Lars Westman

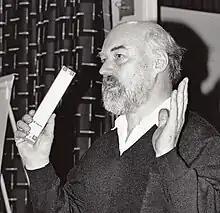
Lars Westman 1994.

Lars Westman (born 27 September 1938 in Östersund) is a Swedish film maker and cartoonist.